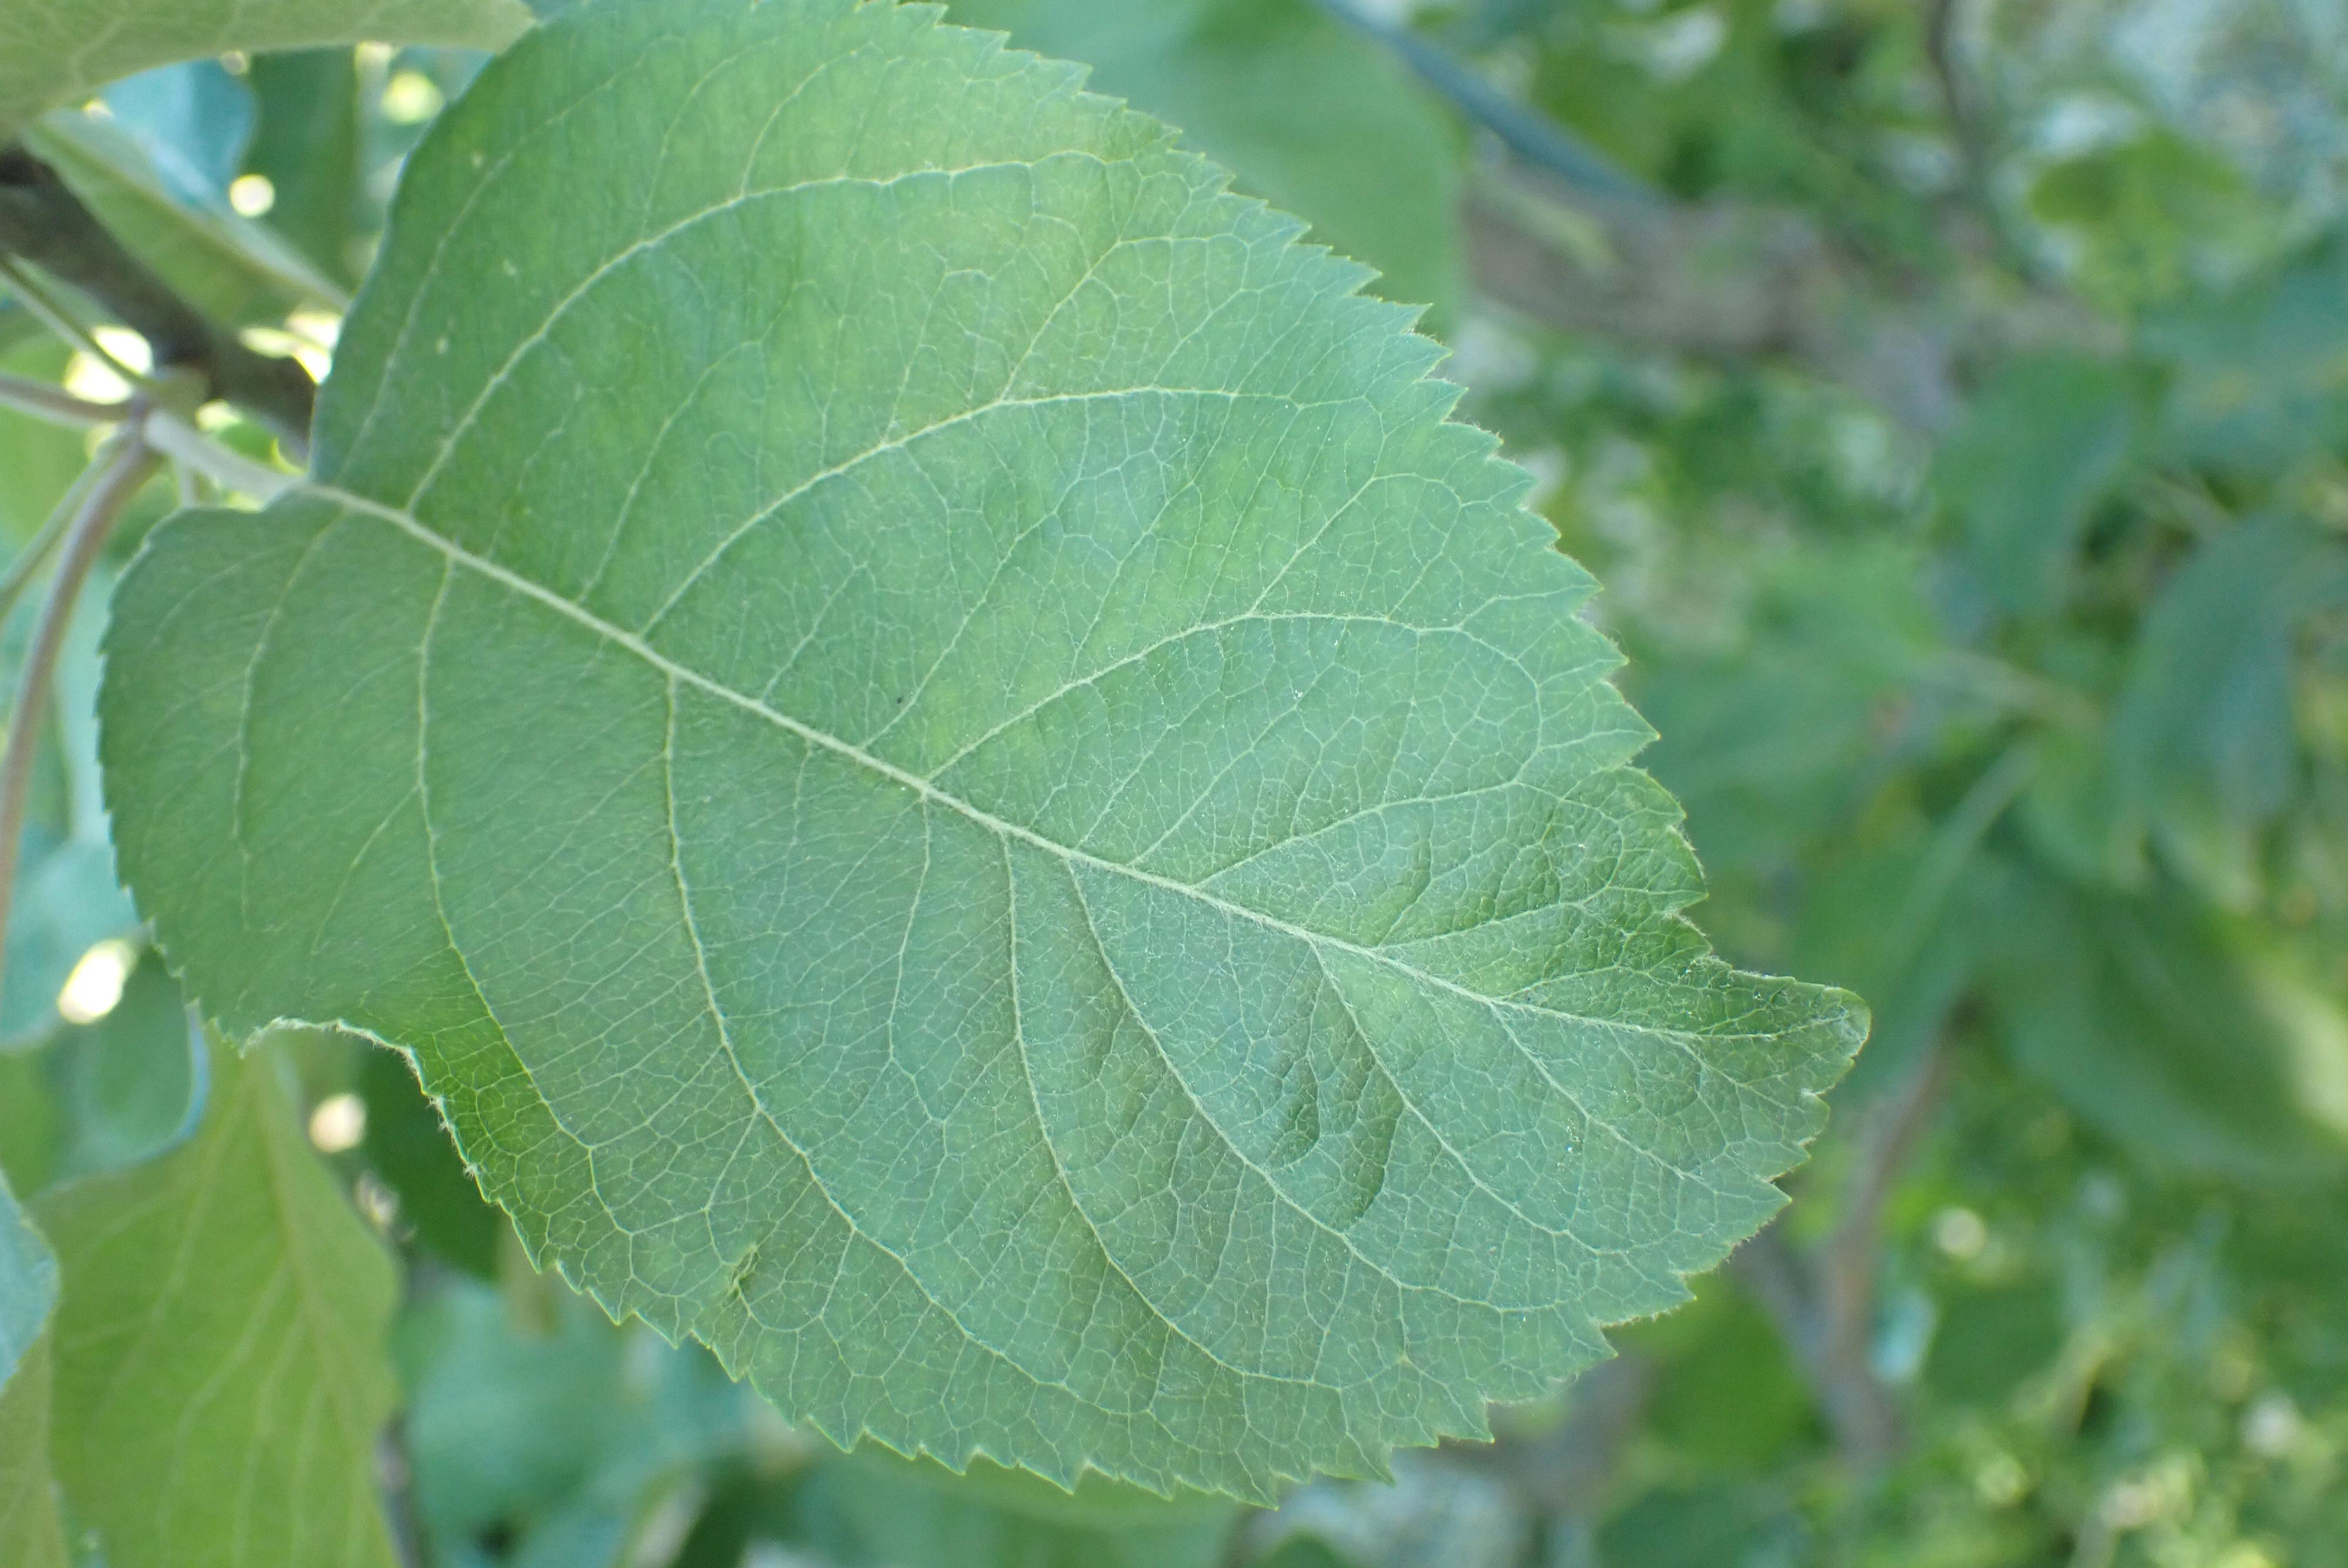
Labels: healthy